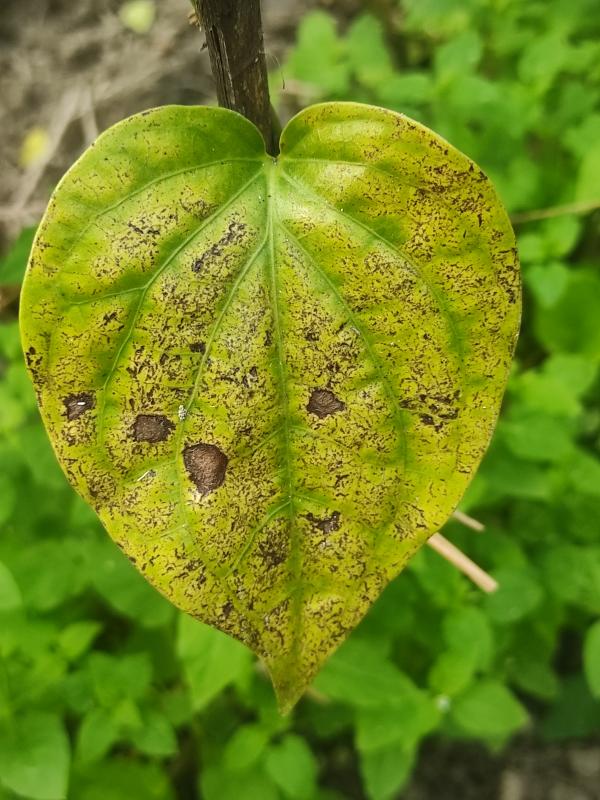
Label: Fungal_Brown_Spot_Disease